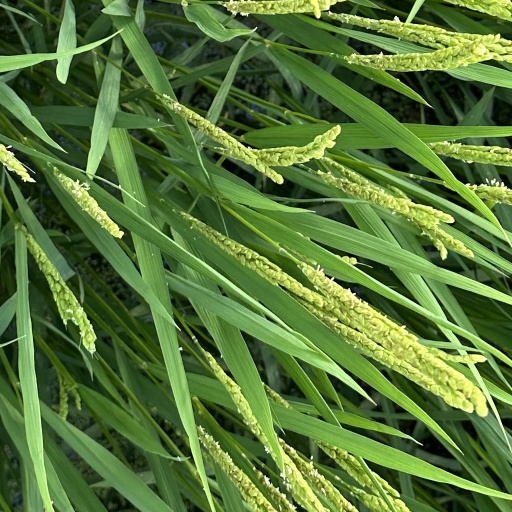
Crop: rice